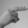
ASL letter: H